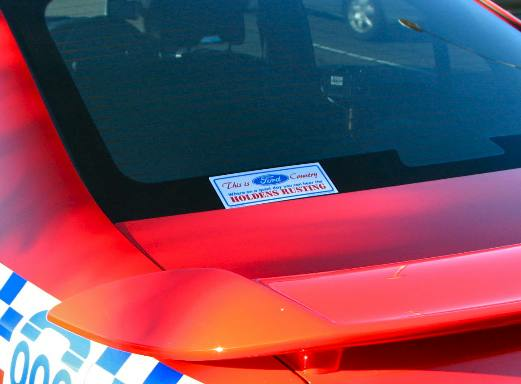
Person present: No